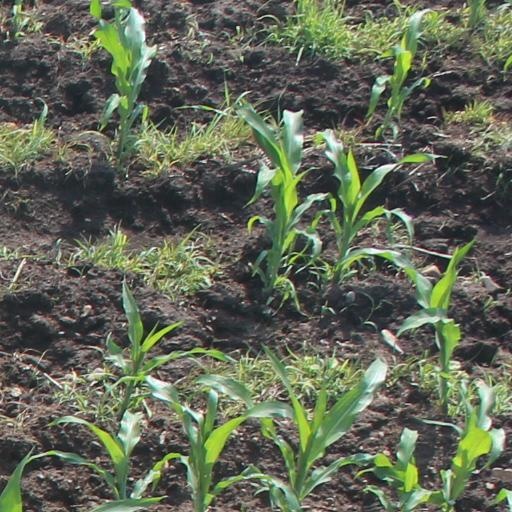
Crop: maize; corn